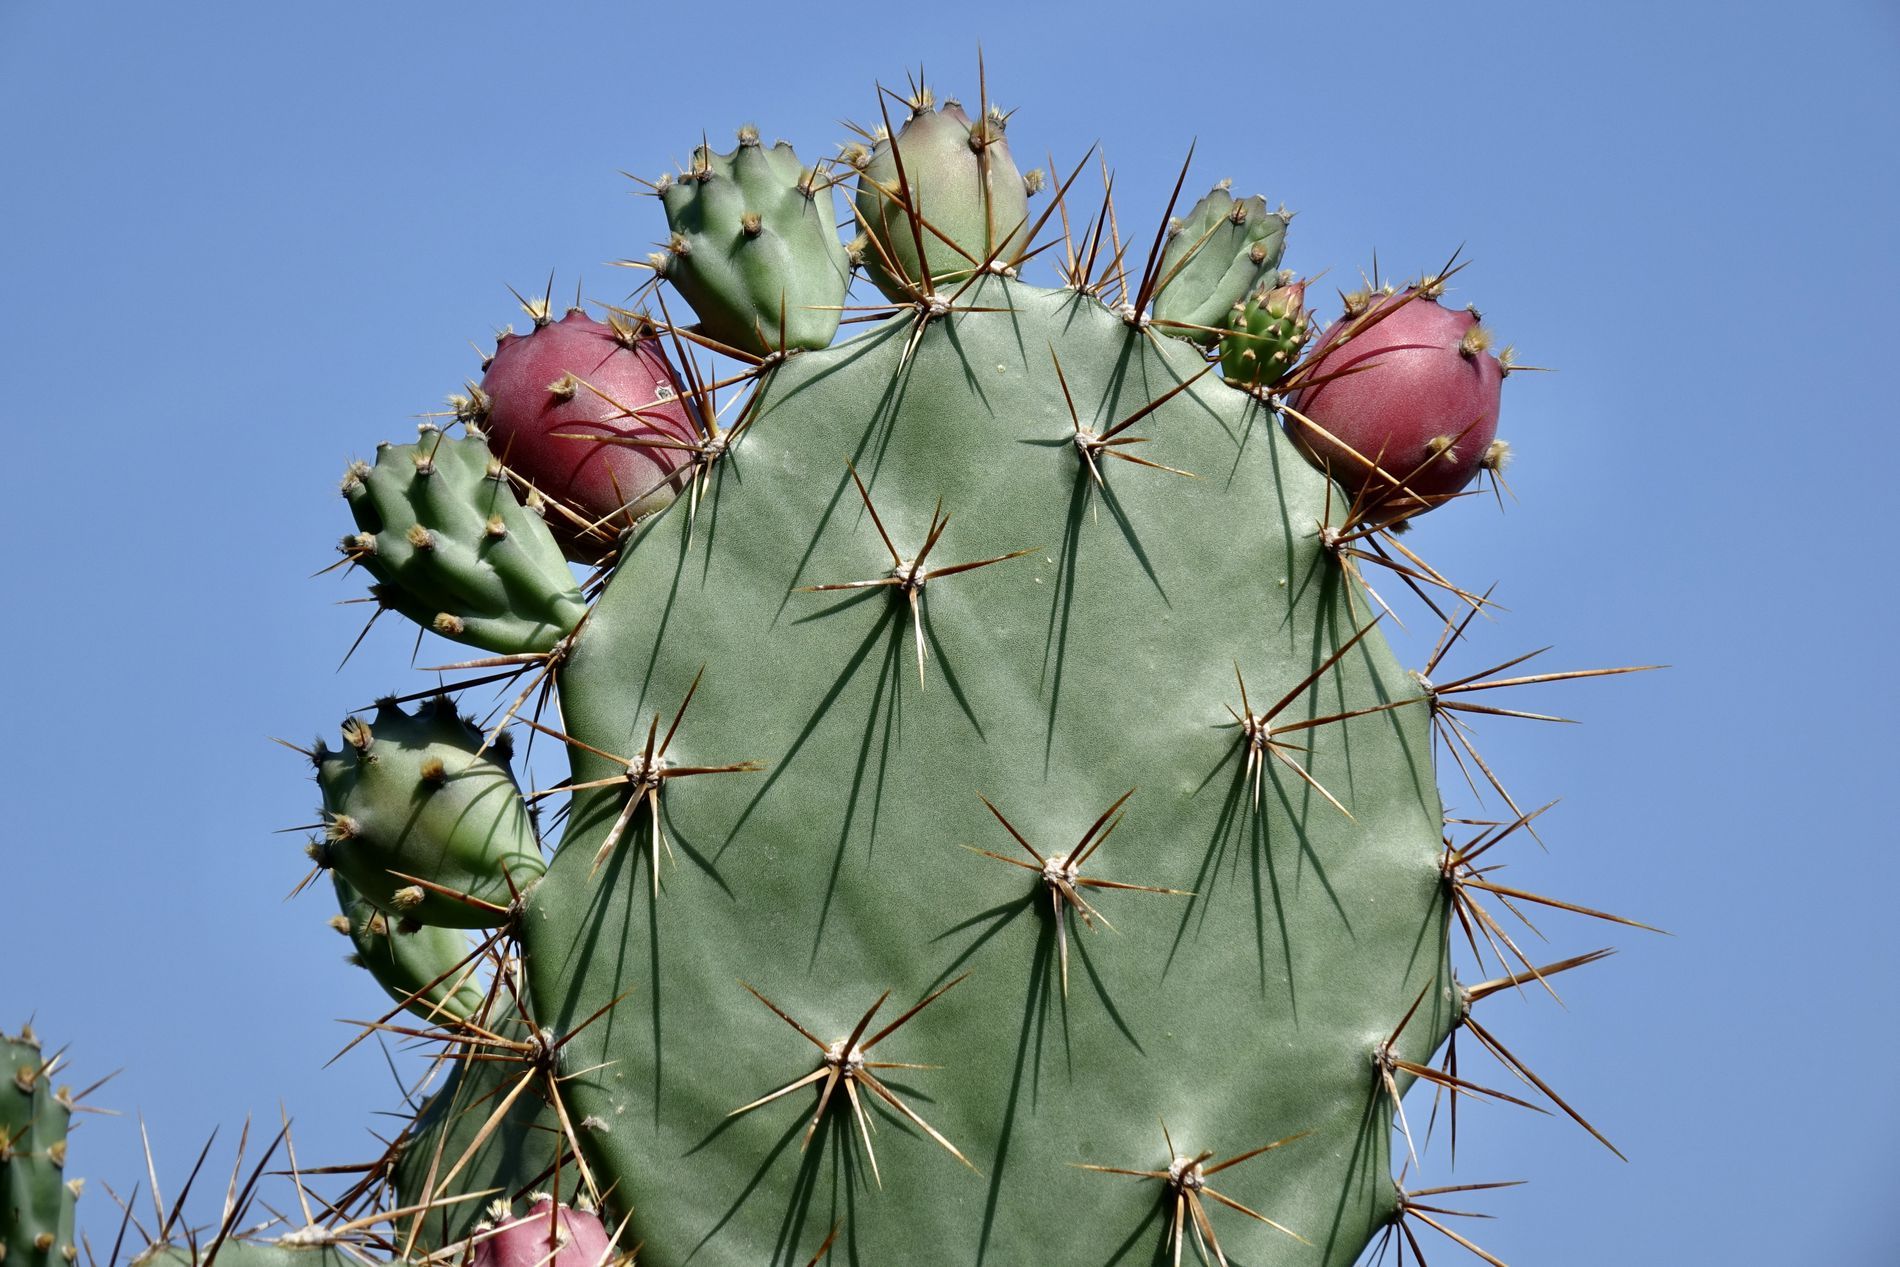
wheel cactus close up
An extreme close-up of a wheel cactus, showing its dense pattern of sharp spines radiating symmetrically from its round, fleshy body. The cactus appears vivid and detailed, with every spine standing out crisply against the backdrop of a perfectly clear, deep blue sky.
botanical macro photography of an eye-level close-up shot in a color palette of fresh green, ivory white, and bright blue. the overall mood is sharp, clean, and vibrant. The simplicity of the background enhances the focus on the cactus texture and its geometric beauty.
Labels: Plant, Cactus, Wheel cactus, sky
Camera: SONY DSC-RX10
Lens: Sony 24-200mm F2.8
Aperture: F8
Exposure: 1/200 sec
ISO: 100
Focal length: 73.2 mm